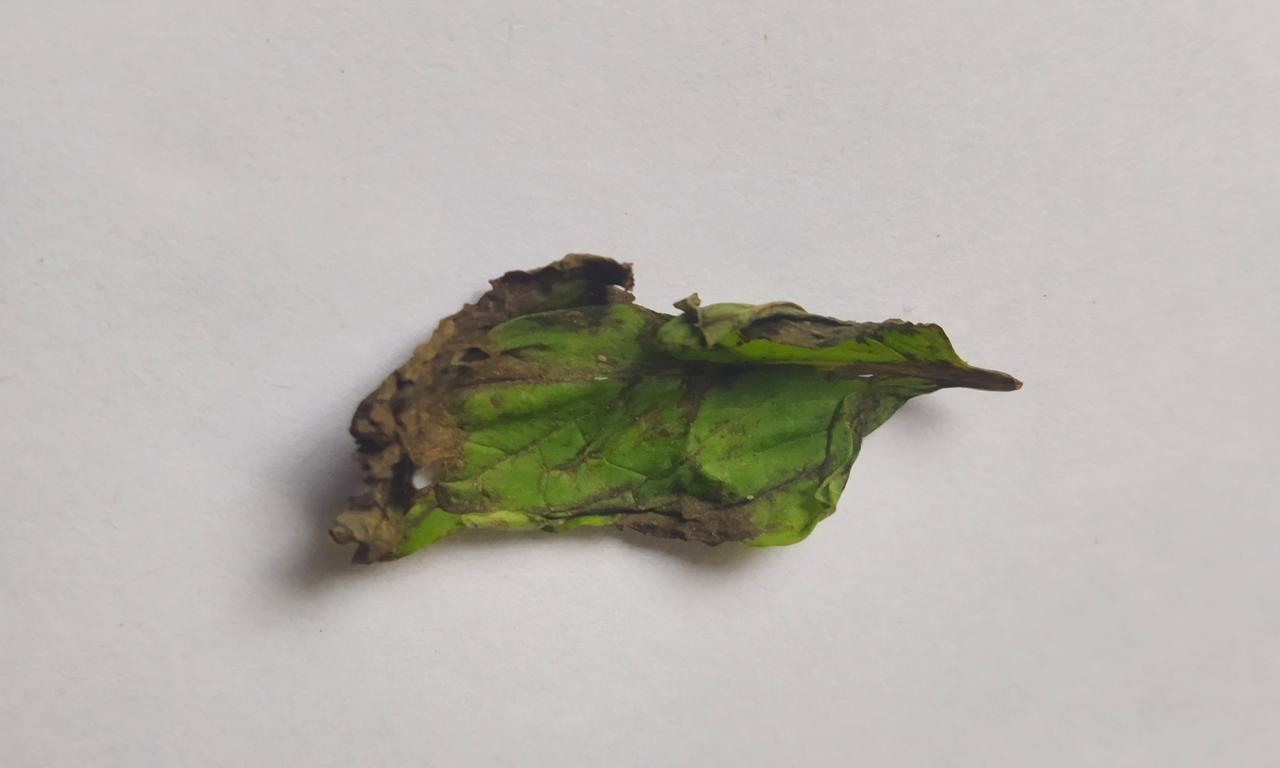
Label: Spoiled